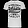
Label: T - shirt / top